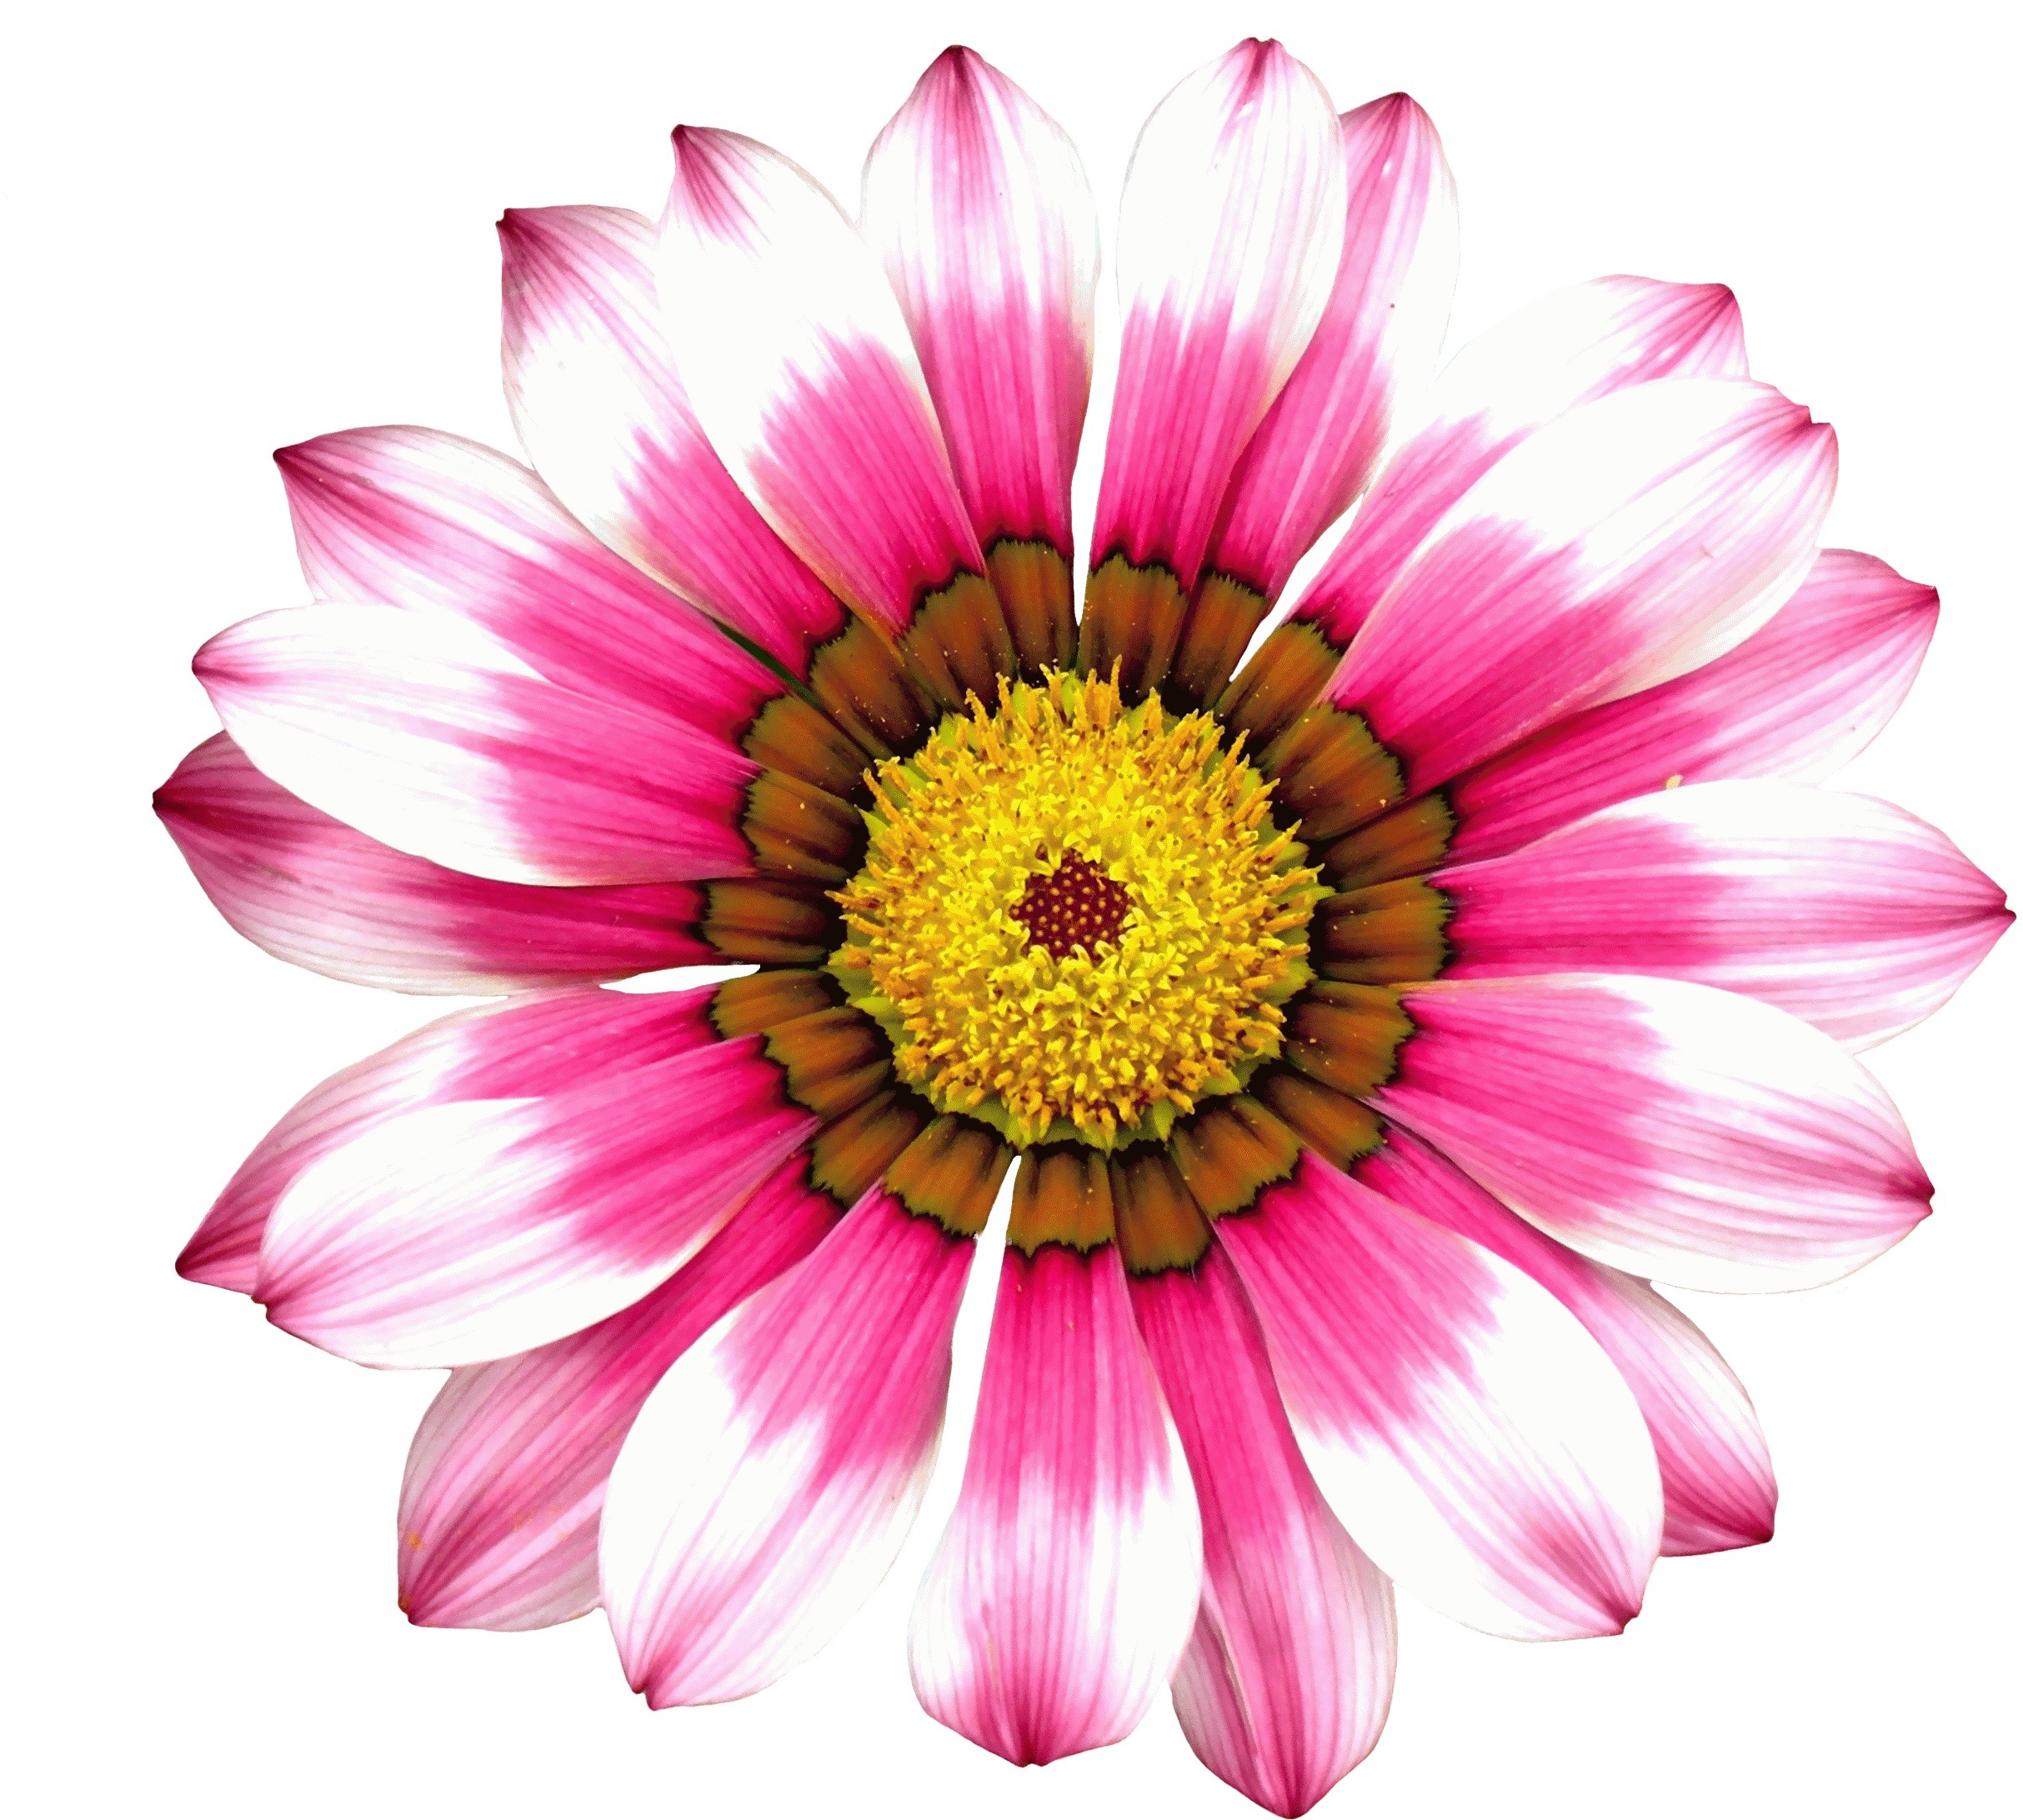
nature, blossom, plant, flower, petal, bloom, isolated, summer, daisy, garden, pink, flora, flowers, close up, aster, gerbera, magenta, floristry, pink flower, flowering plant, daisy family, cut flowers, floral design, annual plant, chrysanths